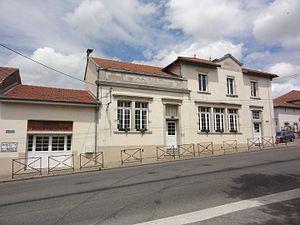
Mazerulles (M-et-M) mairie, école et salle polyvalente
Mazerulles est une commune française située dans le département de Meurthe-et-Moselle en région Grand Est.